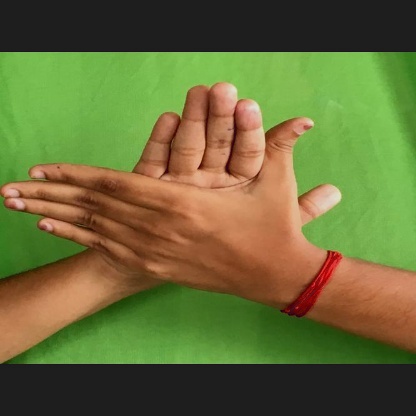
Mudra: Chakra